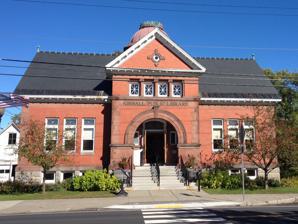
Building: Kimball Public Library
Country: United States of America
Year built: 1902
United States historic place Kimball Public Library U.S. National Register of Historic Places Show map of Vermont Show map of the United States Location 67 Main St., Randolph, Vermont Coordinates 43°55′31″N 72°39′58″W / 43.92528°N 72.66611°W / 43.92528; -72.66611 Area 0.6 acres (0.24 ha) Built 1902 ( 1902 ) Architect Henry M. Francis & Sons NRHP reference No. 85000568 Added to NRHP March 14, 1985 The Kimball Public Library is the public library serving Randolph, Vermont .  It is located at 67 Main Street, just north of the town center, in an architecturally distinguished building donated by Col. Robert Kimball, a Randolph native.  Built in 1902, it was listed on the National Register of Historic Places in 1985. Architecture and history The Kimball Public Library stands north of Randolph's commercial downtown, on the east side of Main Street, next door to the Chandler Music Hall .  It is a single-story masonry structure, set on a sloping lot that exposes a full basement to the rear.  The foundation is rusticated granite, and the main structure is faced in brick with sandstone trim.  The building is capped by gabled roof with a dome at its center.  The main facade is symmetrical, with a tall projecting gabled section at the center, sheltering the main entrance under a large Romanesque rounded arch.  This section is flanked on either side by banks of three sash windows, each topped by stained-glass transoms.  The interior retains many original features, including woodwork, brickwork, marble wainscoting, terrazzo marble flooring, and moulded finish elements. The construction of this building was funded by Colonel Robert Kimball, who was born and raised in Randolph, and found financial success as a banker in New York City .  Kimball maintained a summer residence in the town, and, like many philanthropists of the period, recognized the need for the town to have a dedicated space for its library collection.  He agreed to fund this building's construction, on land provided by the town.  It was designed by Henry M. Francis & Sons of Fitchburg, Massachusetts , and was completed in 1902. See also National Register of Historic Places listings in Orange County, Vermont References